Robust parameter design

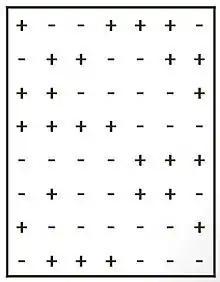
Partial design pattern. Hadamard matrices can be normalized and fractionated to produce an experimental design.

Hadamard matrices are square matrices consisting of only + and −. If a Hadamard matrix is normalized and fractionated, a design pattern is obtained. However, not all designs are equal, which means that some designs are better than others, and specific design criteria are used to determine which design is best. After obtaining a design pattern, experimenters generally know to which setting each factor should be set. Each row, in the pattern, indicates a run, and each column indicates a factor. For the partial design pattern shown left, the experimenter has identified seven factors that may have an effect on the response and hopes to gain insight as to which factors have an effect in eight runs. In the first run, factors 1, 4, 5, and 6 are set to high levels while factors 2, 3, and 7 are set to low levels. Low levels and high levels are settings typically defined by the subject matter expert. These values are extremes but not so extreme that the response is pushed into non-smooth regions. After each run, results are obtained; and by fluctuating multiple factors in single runs instead of using the OFAT method, interactions between variables may be estimated as well as the individual factor effects. If two factors interact, then the effect one factor has on the response is different depending on the settings of another factor.